Peaceful Places

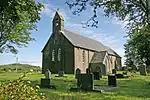
Llantrisant - The Church of the Three Saints, Wales

The trail spans 17 destinations, from the coast to the uplands, featuring flora and fauna, family history and human events and achievements. The trail offers short walking routes and also points visitors to examples of architecture, art and craftsmanship. The initial concept of the trail came from Roger Haggar, the church warden at Saint Michael's Church, who wanted to raise the profile of the churches and chapels in the area.